Coconino National Forest

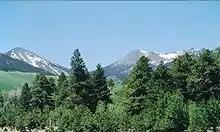
Inner Basin of San Francisco Peaks in the summer. Agassiz Peak at the center, and Fremont Peak at left.

The northernmost district, known as the Flagstaff District, is home to the San Francisco Peaks, an ancient group of volcanic summits. The highest peak, Humphreys Peak, is the highest point in Arizona at . The second, third, and fourth highest peaks in Arizona are found nearby. The San Francisco Peaks are the dominant structure of the San Francisco Volcanic Field, an volcanic field that contains more than 600 volcanic features. The Coconino National Forest encompasses a large portion of the volcanic field and so the forest landscape around Flagstaff is dotted with tree-covered cinder cones, lava flows, and lava tubes (such as Lava River Cave). The Flagstaff District surrounds two United States National Monuments near Flagstaff, Walnut Canyon National Monument and Sunset Crater Volcano National Monument the latter of which preserves the youngest cinder cone in the San Francisco Volcanic Field, Sunset Crater. The forest borders another National Monument, Wupatki National Monument on its northeast corner.